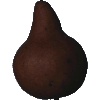
Label: pear_kaiser